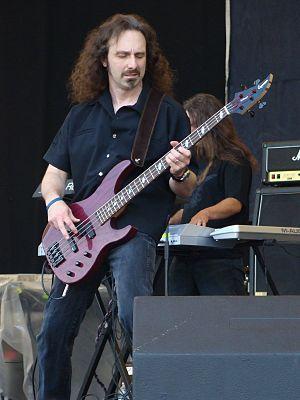
Michael Lepond est un bassiste américain né en 1966. Il joue avec le groupe de metal progressif du New Jersey Symphony X depuis l'album V sorti à l'automne 2000.